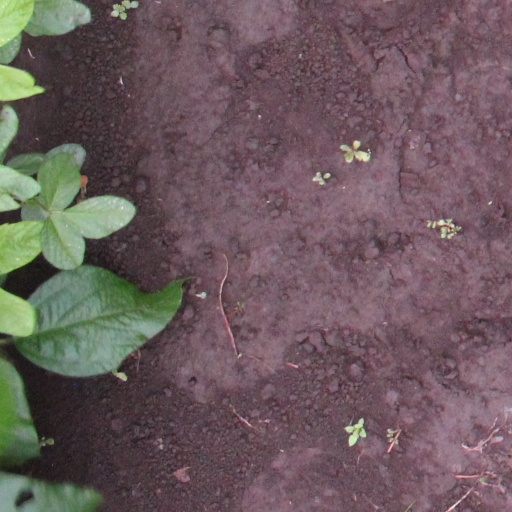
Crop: soybean